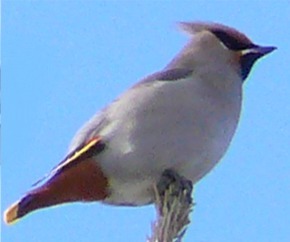
this bird has a white belly and breast with a pink crown and vent.
a small bird with a yellow head shaped like a mohawk with yellow and brown covering the rest of its fat body
this bird is generally white in color, with a sharp small beak and a dark eye ring.
this bird is white and brown in color with a very sharp beak, and black eye rings.
small bird with furry white body and a pointy beak and tail.
the brest of this bird and wings are white, it has a black eyebrow and a short bill.
a mostly white bird with a red undertail coverts, a pointed bill, black cheek patch and superciliary, and a longer tuft of hair on the crown.
small bird, white belly/breast, raised crown, redish under tail with yellow stripe
this bird is mostly white on the belly and breast with orange retrices and an orange crown.
this bird has a white body, black throat and eyebrows, and a brown tail.
Species: Bohemian Waxwing